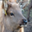
Label: deer